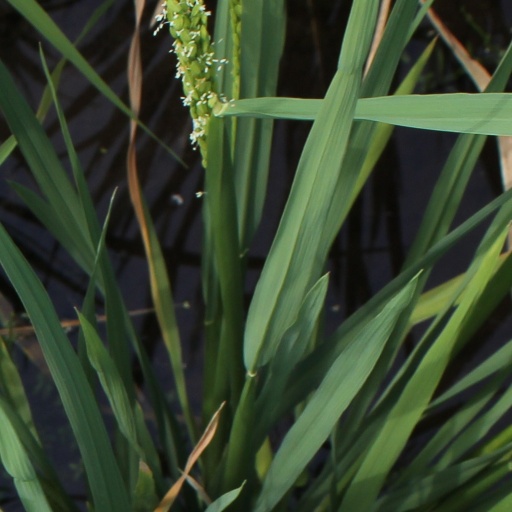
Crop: rice